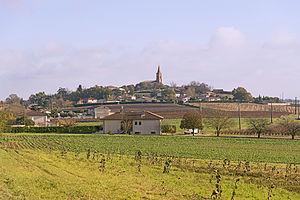
Vacquiers est une commune française située dans le sud-ouest de la France, dans le département de la Haute-Garonne, en région Occitanie. La commune fait partie de la région historique de l'Occitanie et du pays traditionnel du Haut-Languedoc.
La communauté de communes du Frontonnais est une communauté de communes française, située dans le nord de la Haute-Garonne. Son siège est situé sur la commune de Bouloc, à une vingtaine de kilomètres au nord de Toulouse.